Virginia Furnace

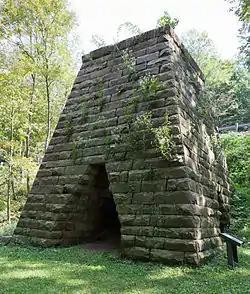

Virginia Furnace, also known as Muddy Creek Furnace and Josephine Furnace, is a historic water powered blast furnace and national historic district located near Albright, Preston County, West Virginia. The district encompasses three contributing structures and one contributing site. The furnace was built in 1854, and was a "charcoal" iron furnace used to smelt iron. It is constructed of cut sandstone, and forms a truncated pyramid measuring approximately 34 feet square in plan and rising about 30 feet. The district includes the nearby wheel pit, blast machinery, and salamander. The furnace remained in operation until the 1890s, and was the last "charcoal" iron furnace to cease operating in northern West Virginia. In 1933, the Virginia Furnace was acquired by the Kingwood Chapter of the Daughters of the American Revolution who created a roadside park at the furnace site.